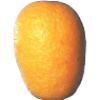
Label: Kumquats 1